Real presence of Christ in the Eucharist

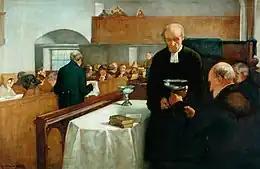
"A Scottish Sacrament", by Henry John Dobson

Those in the Reformed tradition (inclusive of Continental Reformed, Presbyterian, Congregationalist, Reformed Anglican/Reformed Episcopal and Reformed Baptist churches), particularly those following John Calvin, hold that the reality of Christ's body and blood do not come corporally (physically) to the elements, but that "the Spirit truly unites things separated in space" (Calvin). This view is known as the real spiritual presence, spiritual presence, or pneumatic presence of Christ in the Lord's Supper.